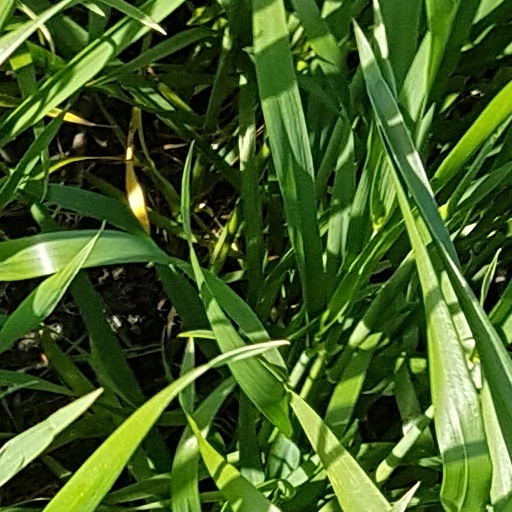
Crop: wheat